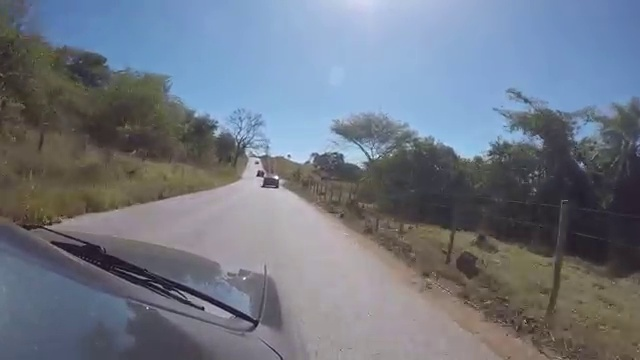
Fire: no
Smoke: no